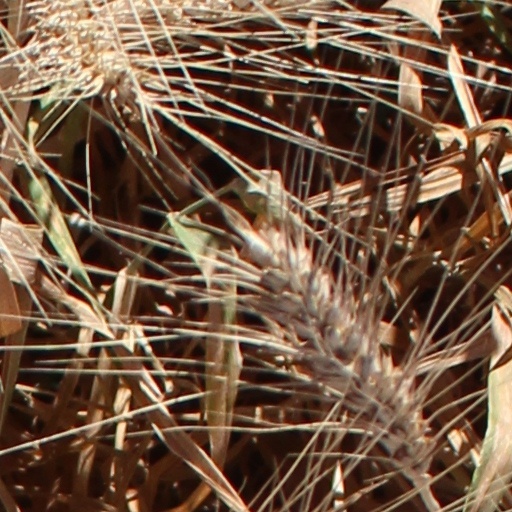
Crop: wheat